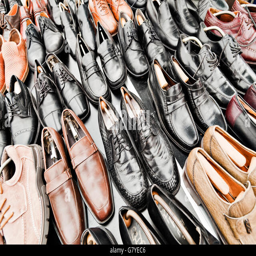
old shoes at a flea market